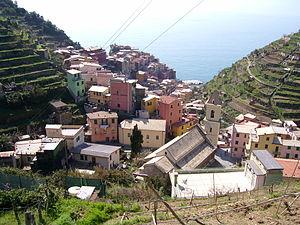
Le Cinque Terre est un vin blanc d'appellation produit dans la province de La Spezia, en Ligurie. Il est protégé par une DOC depuis 1973 et produit dans les zones côtières de la Cinque Terre. Cette appellation est revendiquée par les cinq villages de Riomaggiore, Manarola, Corniglia, Vernazza, Monterosso al Mare. Outre le Cinque Terre blanc, le même terroir viticole produit quatre autres DOC, le Cinque Terre Costa de Sera, le Cinque Terre Costa de Campu, le Cinque Terre Costa de Posa et le Sciachetrà